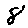
Label: 8